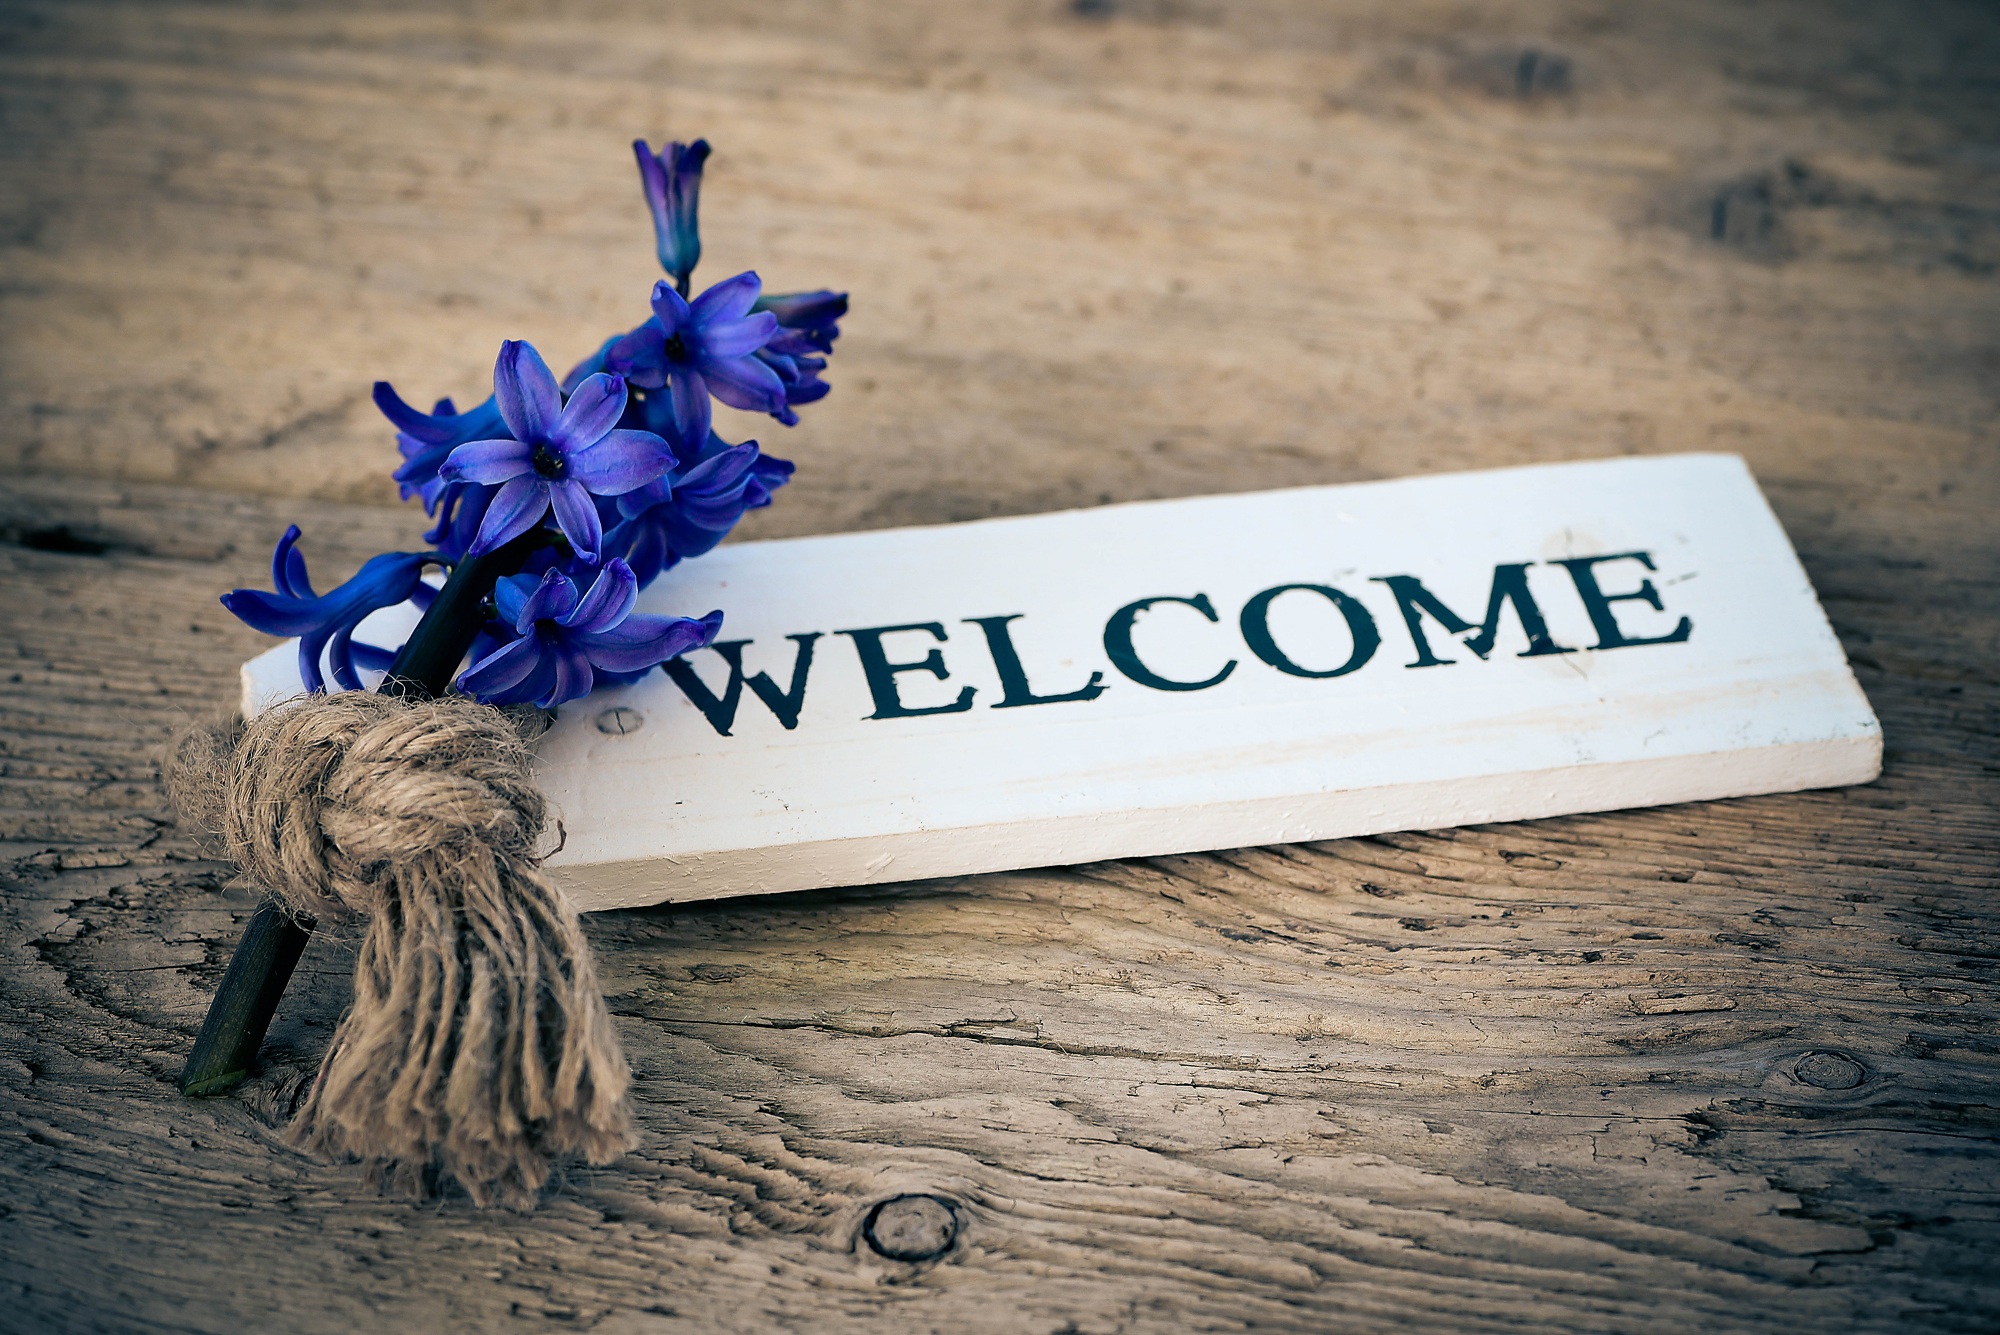
wood, white, flower, spring, color, blue, close, flowers, photograph, shield, welcome, hyacinth, wooden sign